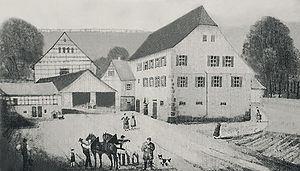
Johannes Reinhard, alias Hans Grüninger, est un imprimeur et éditeur alémanique. Il est l'un des grands représentants de la tradition strasbourgeoise des incunables illustrés.